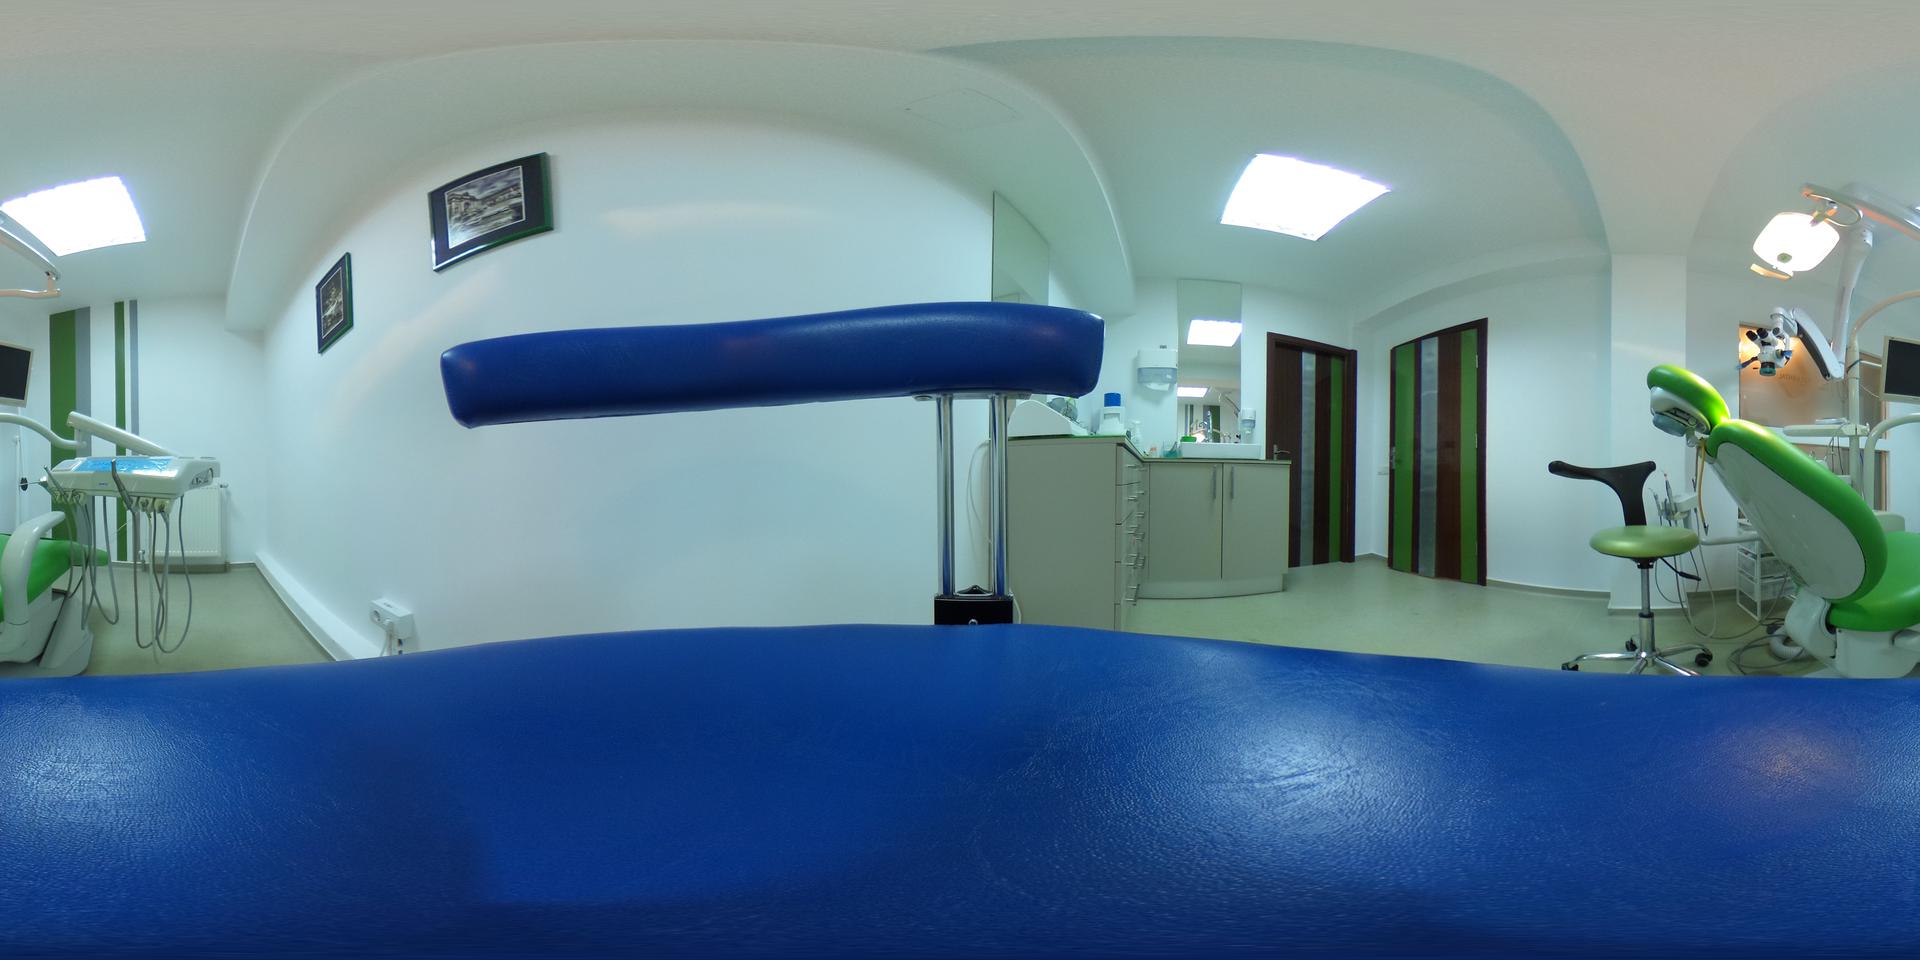
Referred object: Mirror beside the door

Referred object: the green dental chair opposite the blue headrest